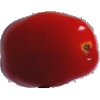
Label: Tomato 2